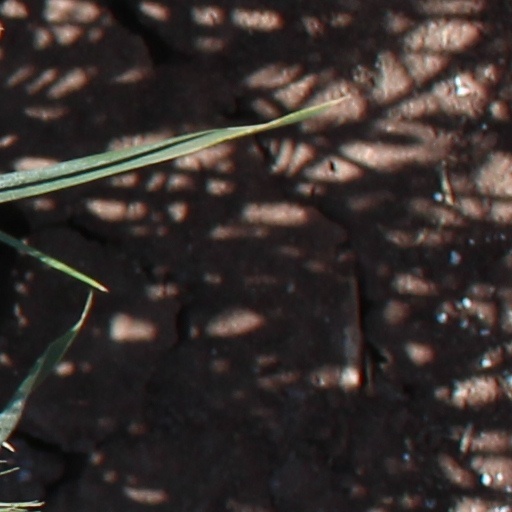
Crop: wheat